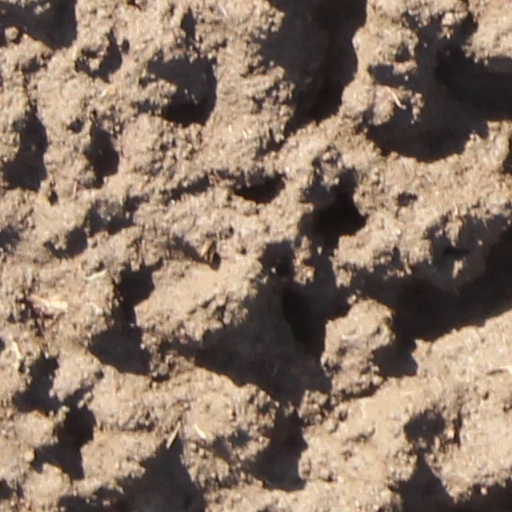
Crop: wheat